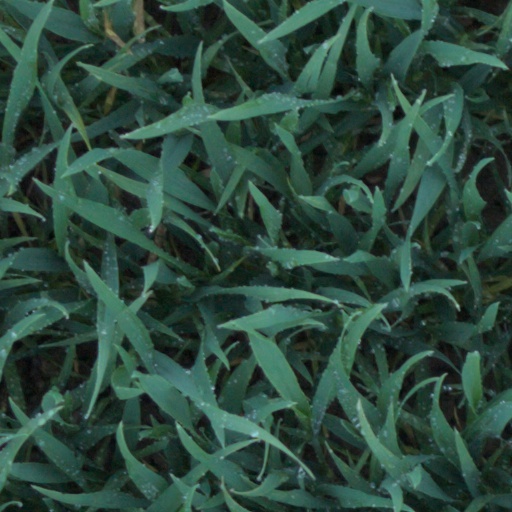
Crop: wheat